Che Guevara in popular culture

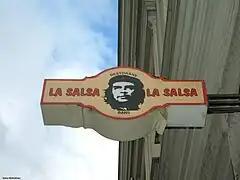
A Cuban restaurant in Riga, Latvia.

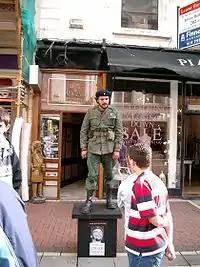
A Che Guevara street impersonator in Dublin, Ireland.

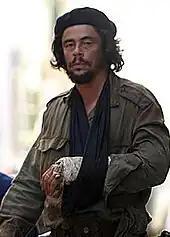
Benicio del Toro in the 2008 biopic "Che."

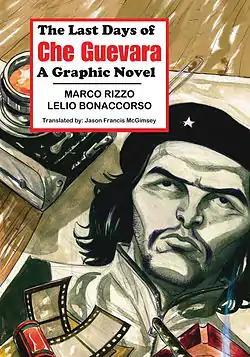
Cover art from "The Last Days of Che Guevara" comic book

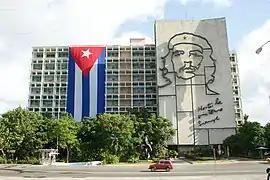
The Plaza de la Revolución in Havana, Cuba.

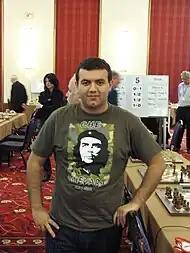
Rauf Mamedov, the Azerbaijani chess Grandmaster, in a Che t-shirt.

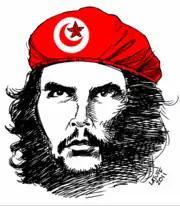
A political cartoon on the 2011 Tunisian revolution by Carlos Latuff depicting Guevara with the Tunisian flag on his beret.

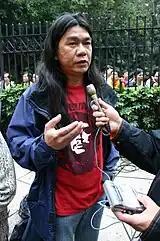
Leung Kwok-hung.

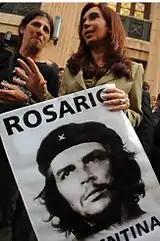
President of Argentina, Cristina Kirchner, holding a poster of Guevara. She has remarked that "Che is a man who fought unconditionally for his ideas and died for them."

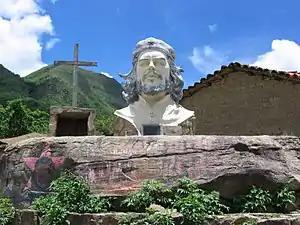
A memorial site in La Higuera, Bolivia, where Che Guevara was executed on October 9, 1967.

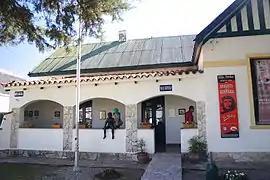
Guevara's childhood home in Alta Gracia, Argentina, which is now a museum.

Che Guevara's unlikely transformation into a "sanctified" figure began immediately after his execution.